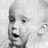
Emotion: surprise